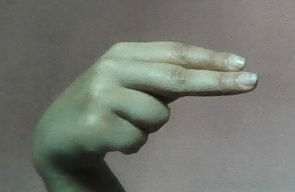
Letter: ain